Raine Maida

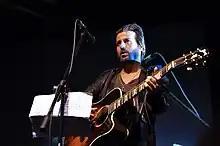
Maida performing solo in 2007

Maida released a four song EP called "Love Hope Hero" on November 14, 2006. The EP contains the songs "One Second Chance", "Earthless", "Sex Love and Honey", and "Careful What You Wish For". The EP was sold on tours with Chantal Kreviazuk, on his website, and on iTunes.